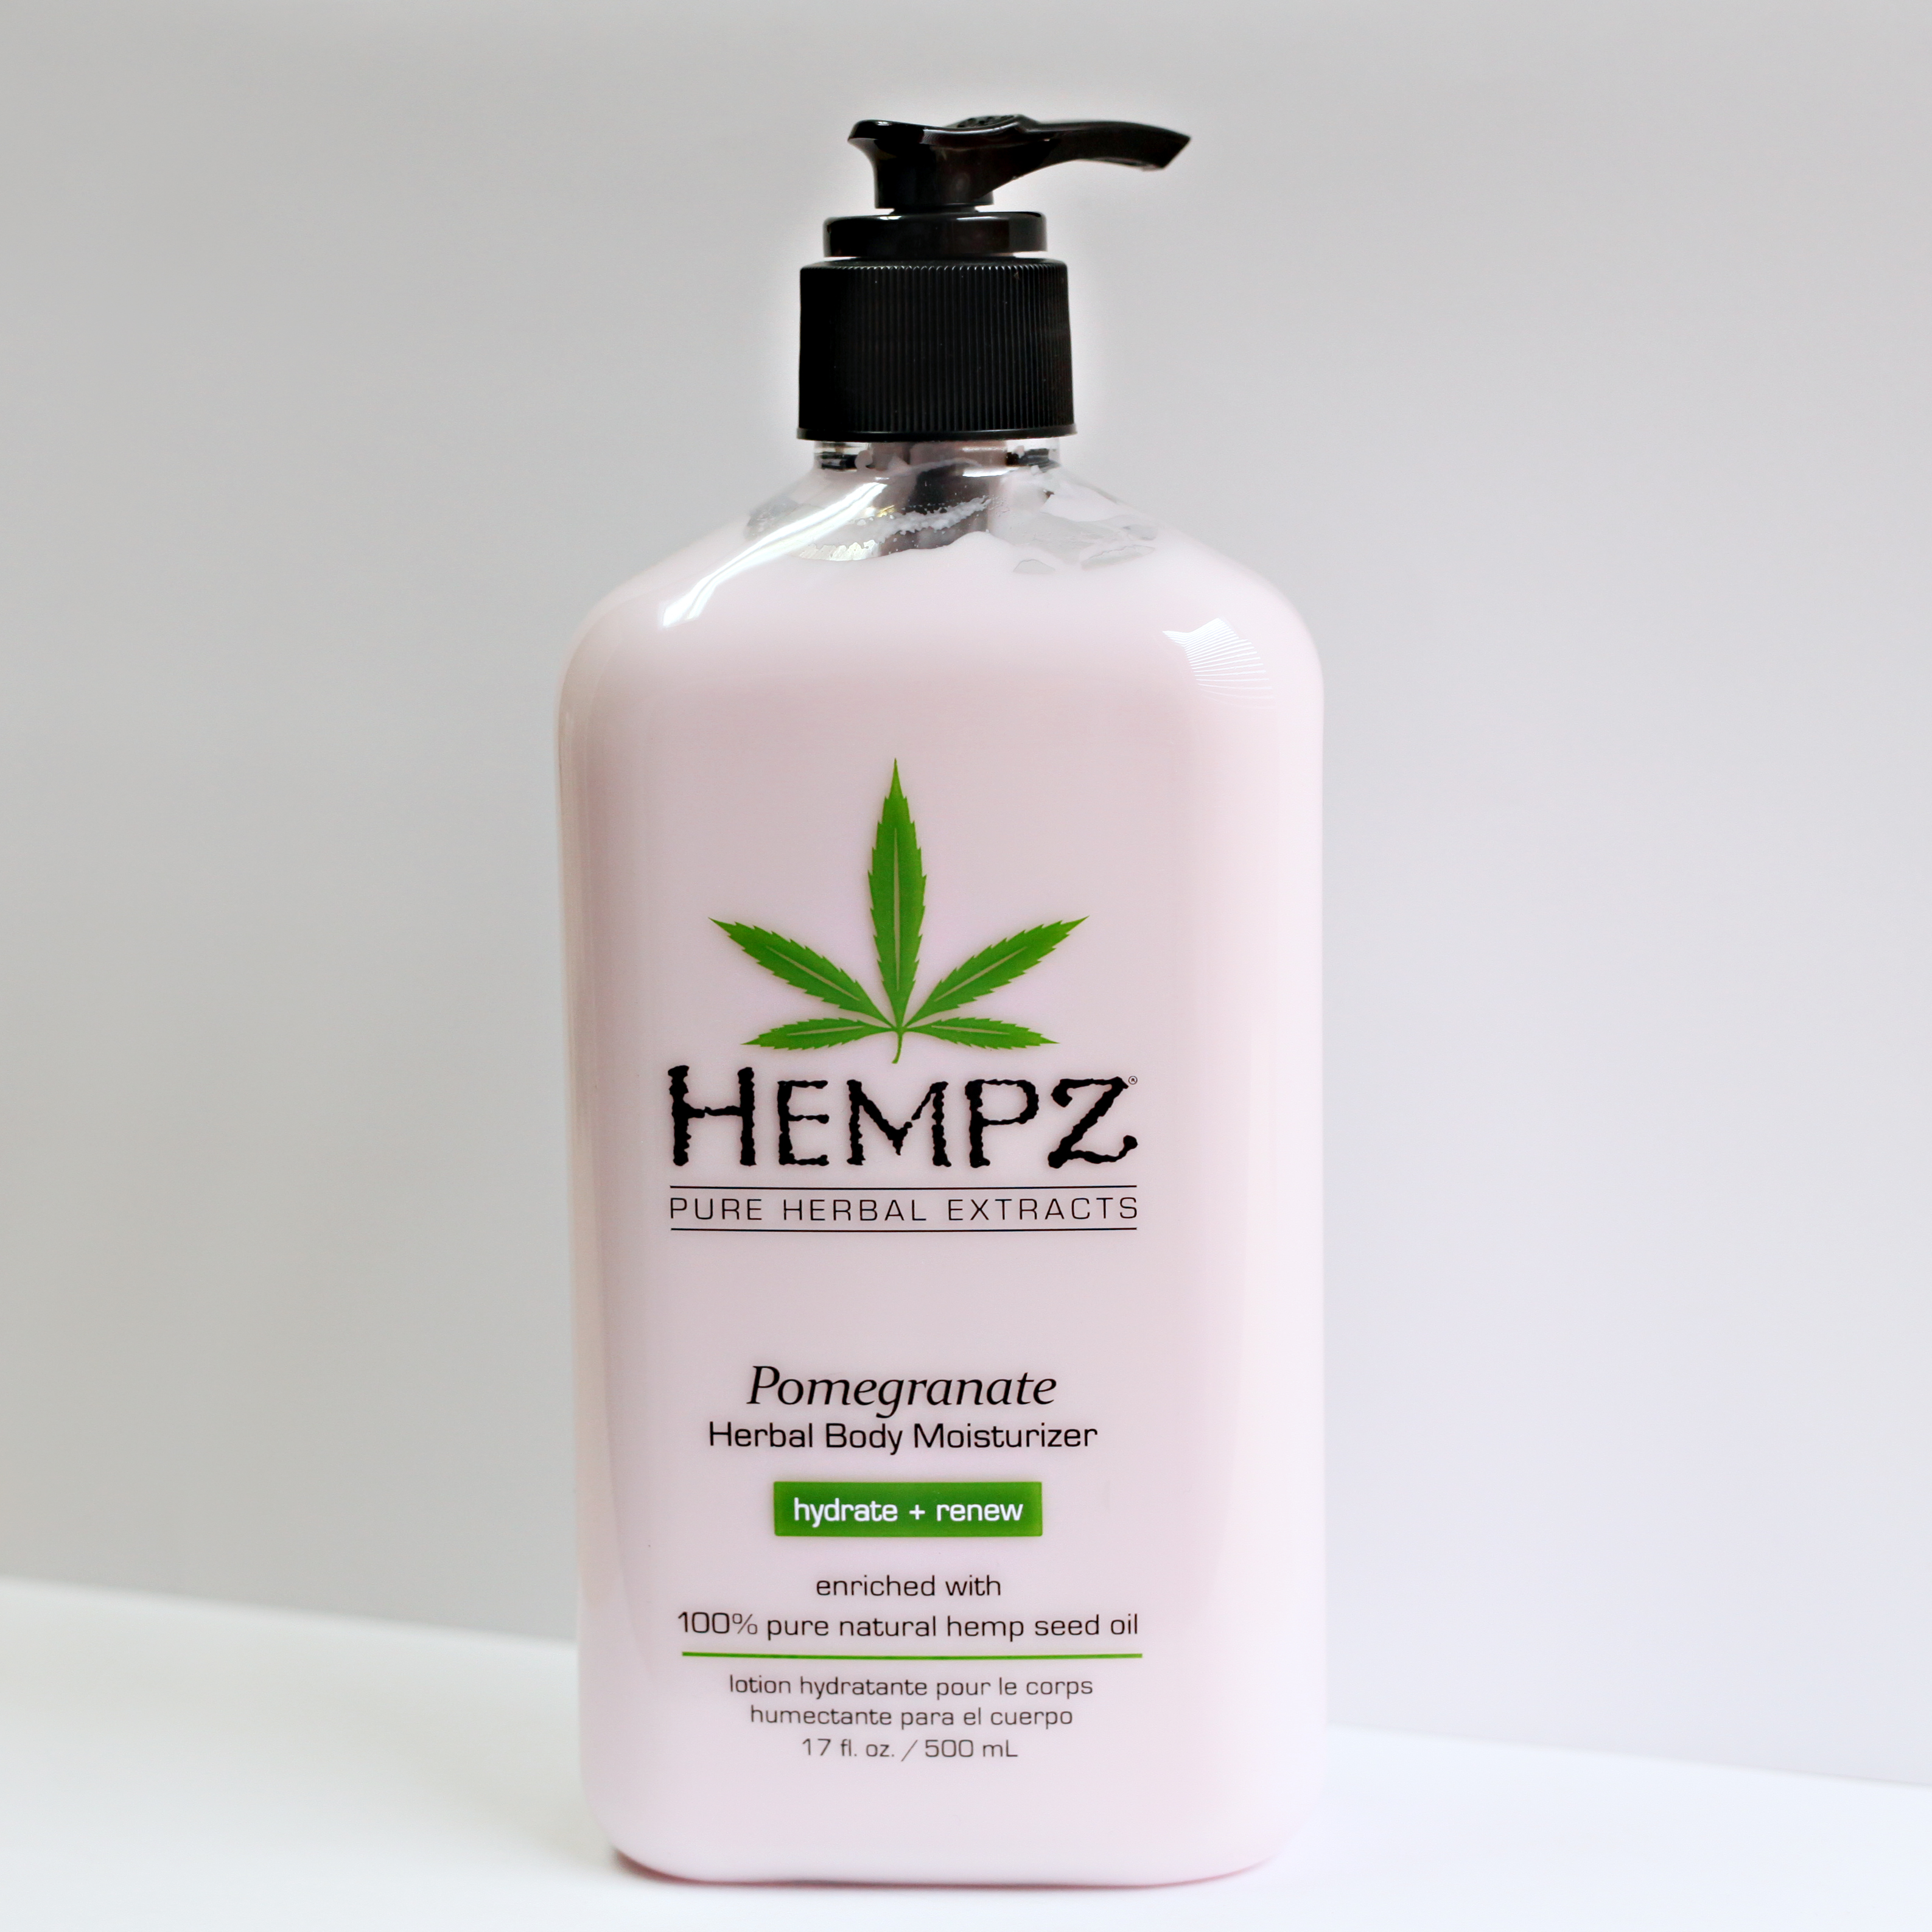
Waste category: plastic